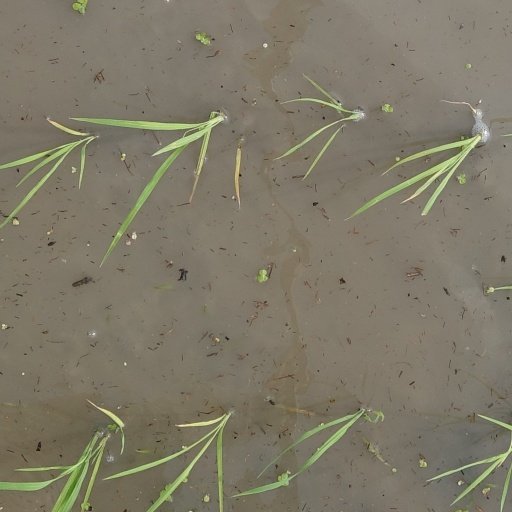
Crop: rice